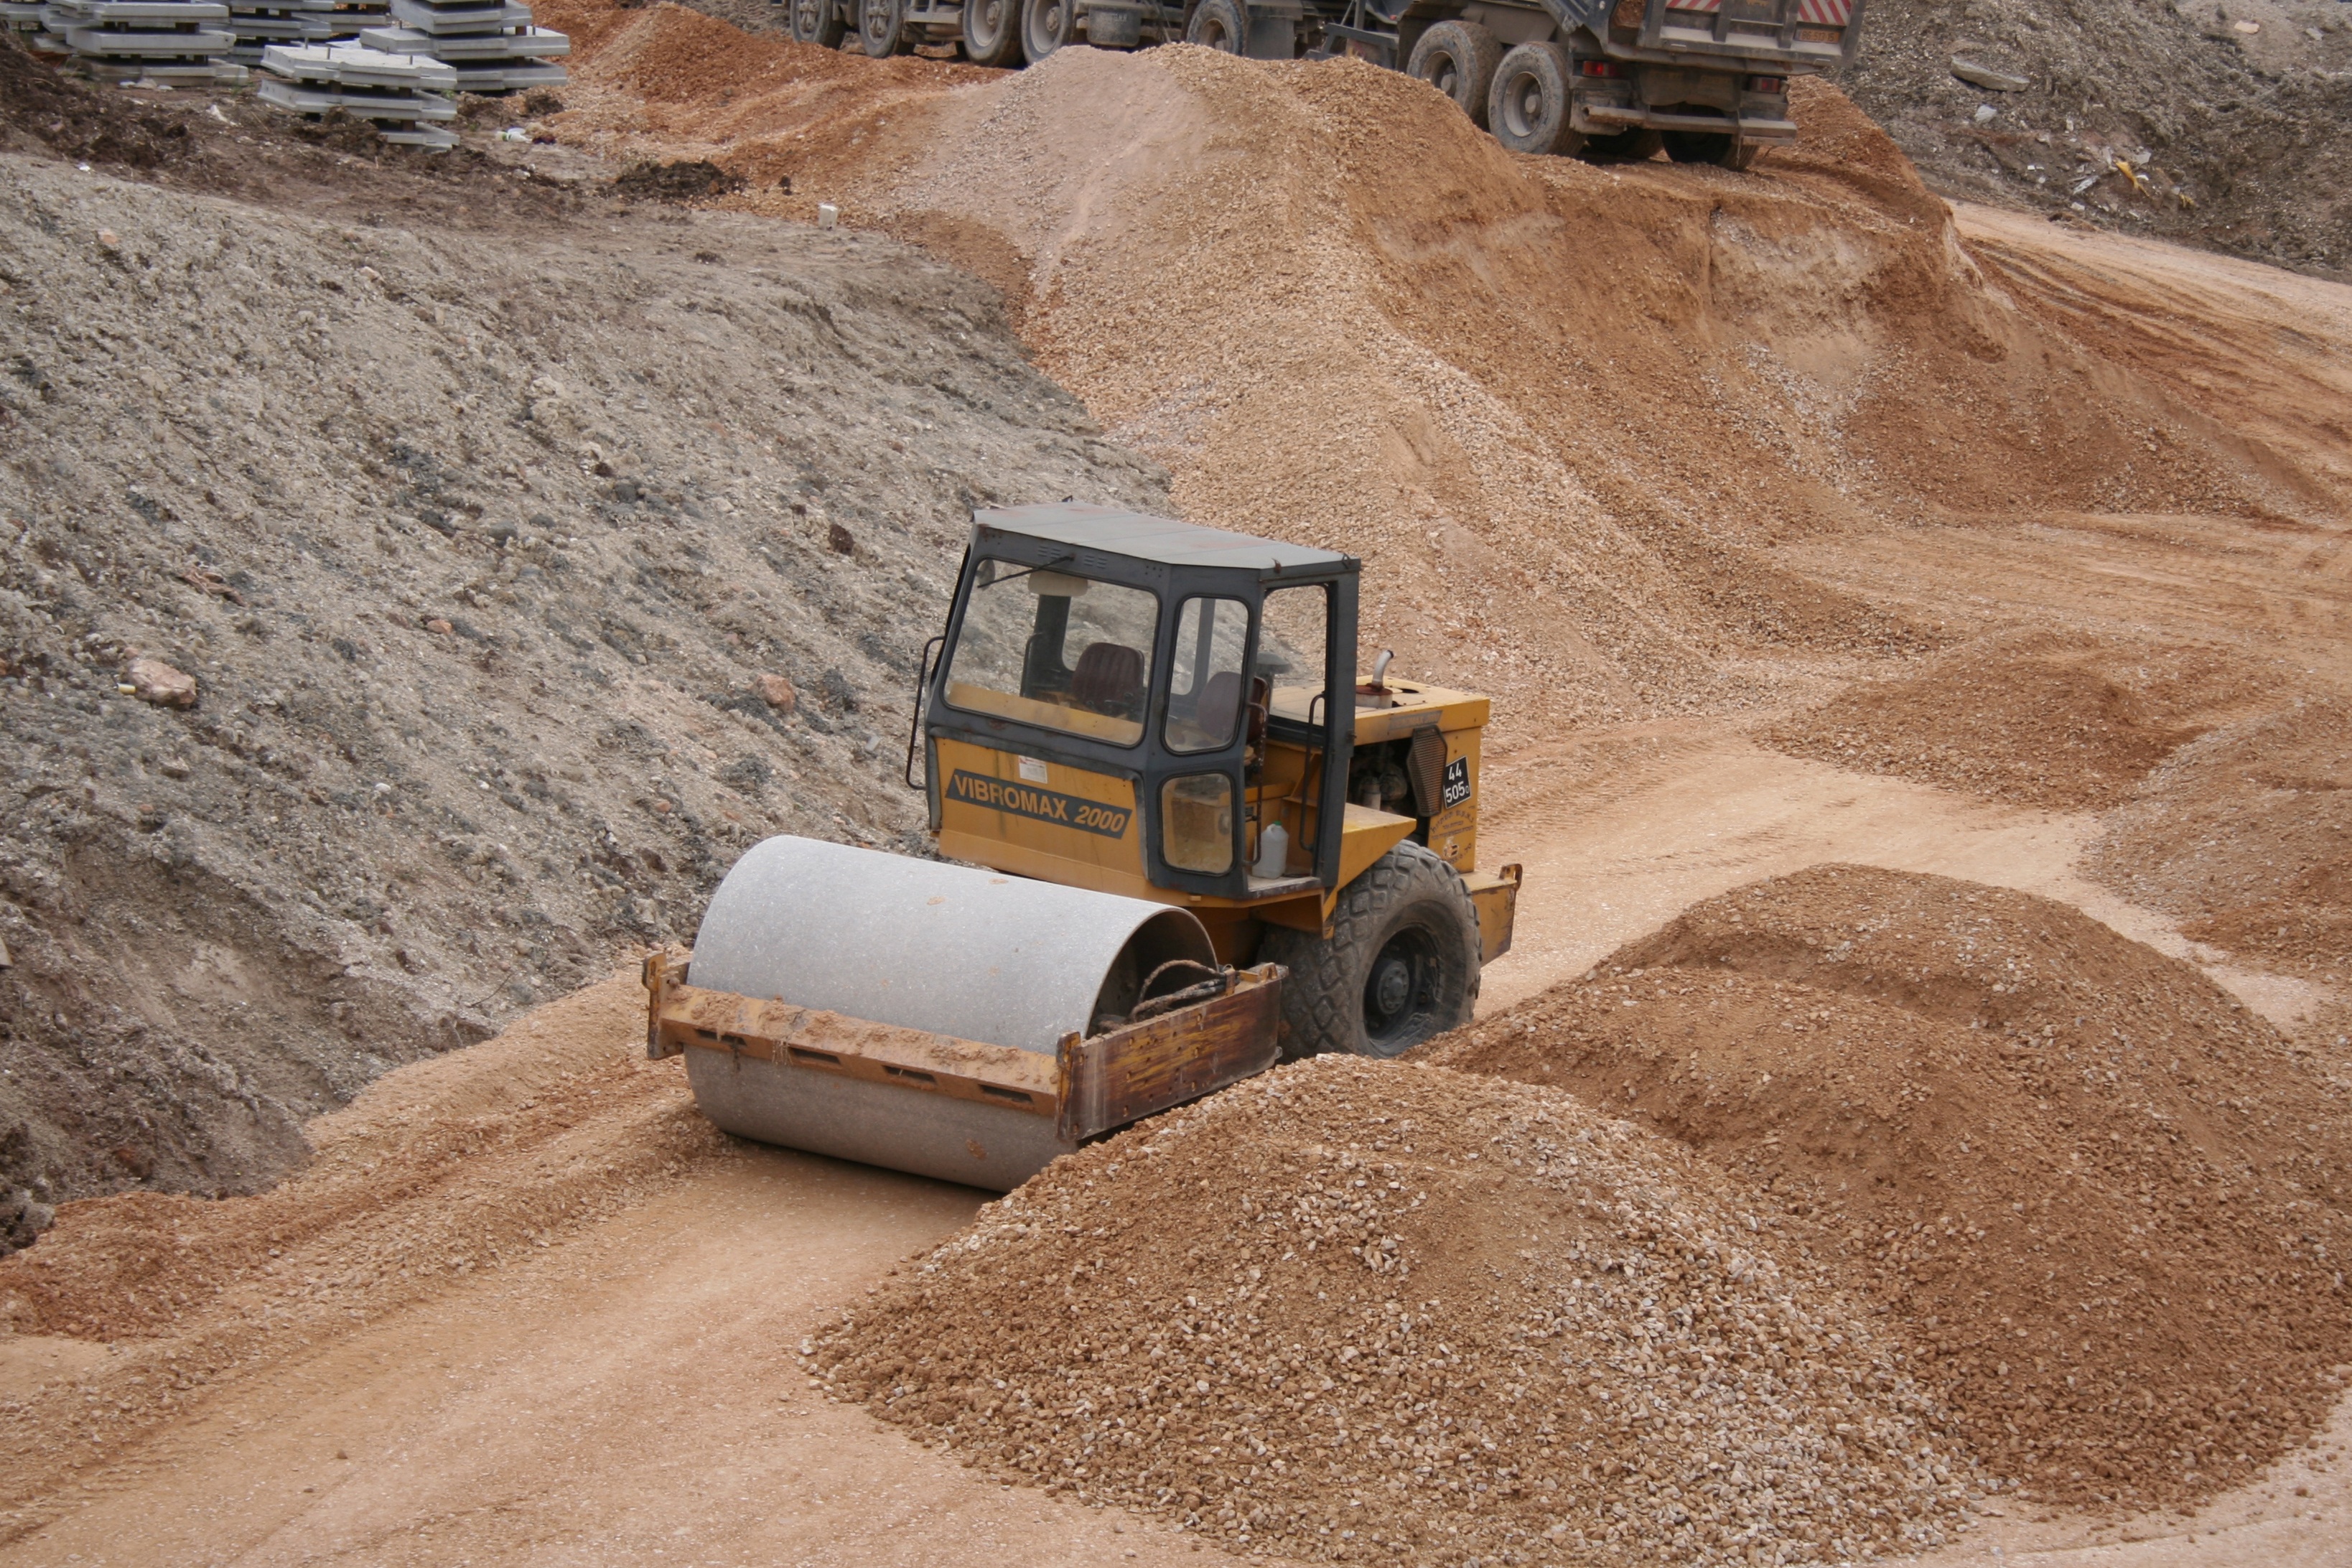
work, sand, wood, road, tractor, asphalt, transportation, construction, soil, material, automotive, bulldozer, geology, gravel, infrastructure, quarry, wadi